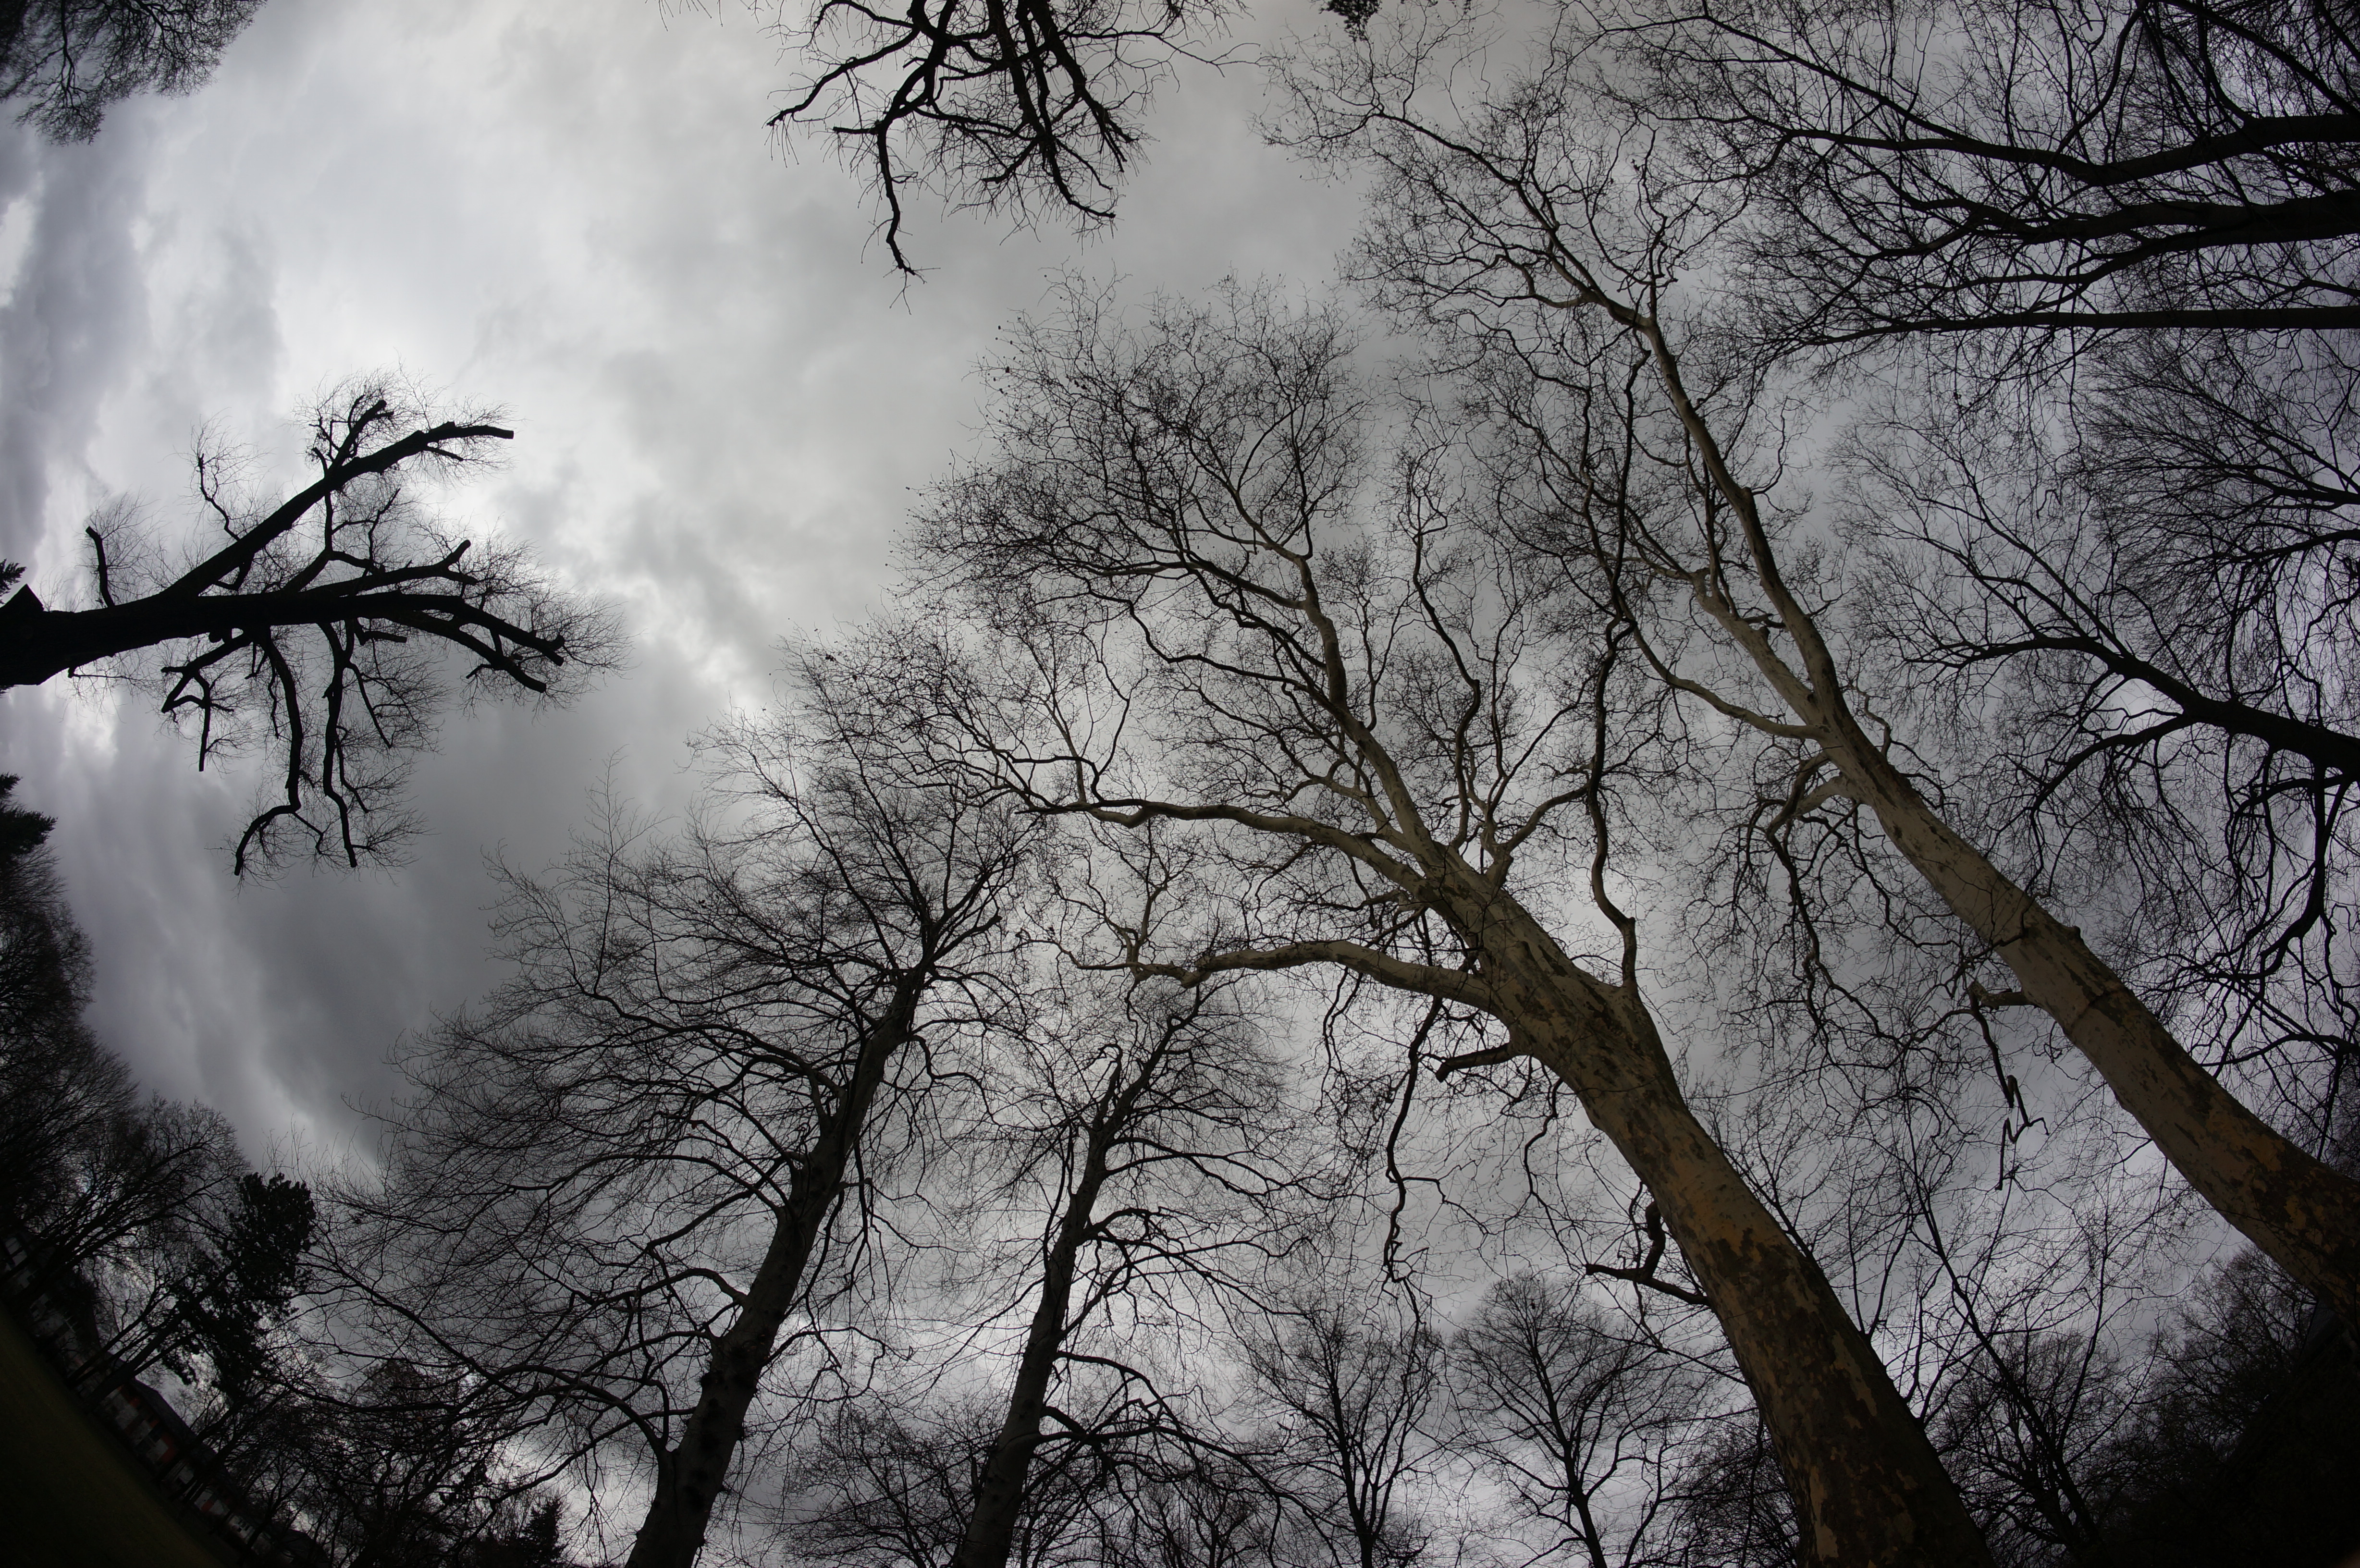
tree, nature, forest, branch, snow, winter, cloud, black and white, plant, sky, mist, sunlight, morning, leaf, weather, darkness, monochrome, season, 2014, germany, deutschland, berlin, walimex, samyang, sony, nex, nex6, lenstagged, steffenzahn, walimex8mm, 8mm, freezing, monochrome photography, atmospheric phenomenon, woody plant